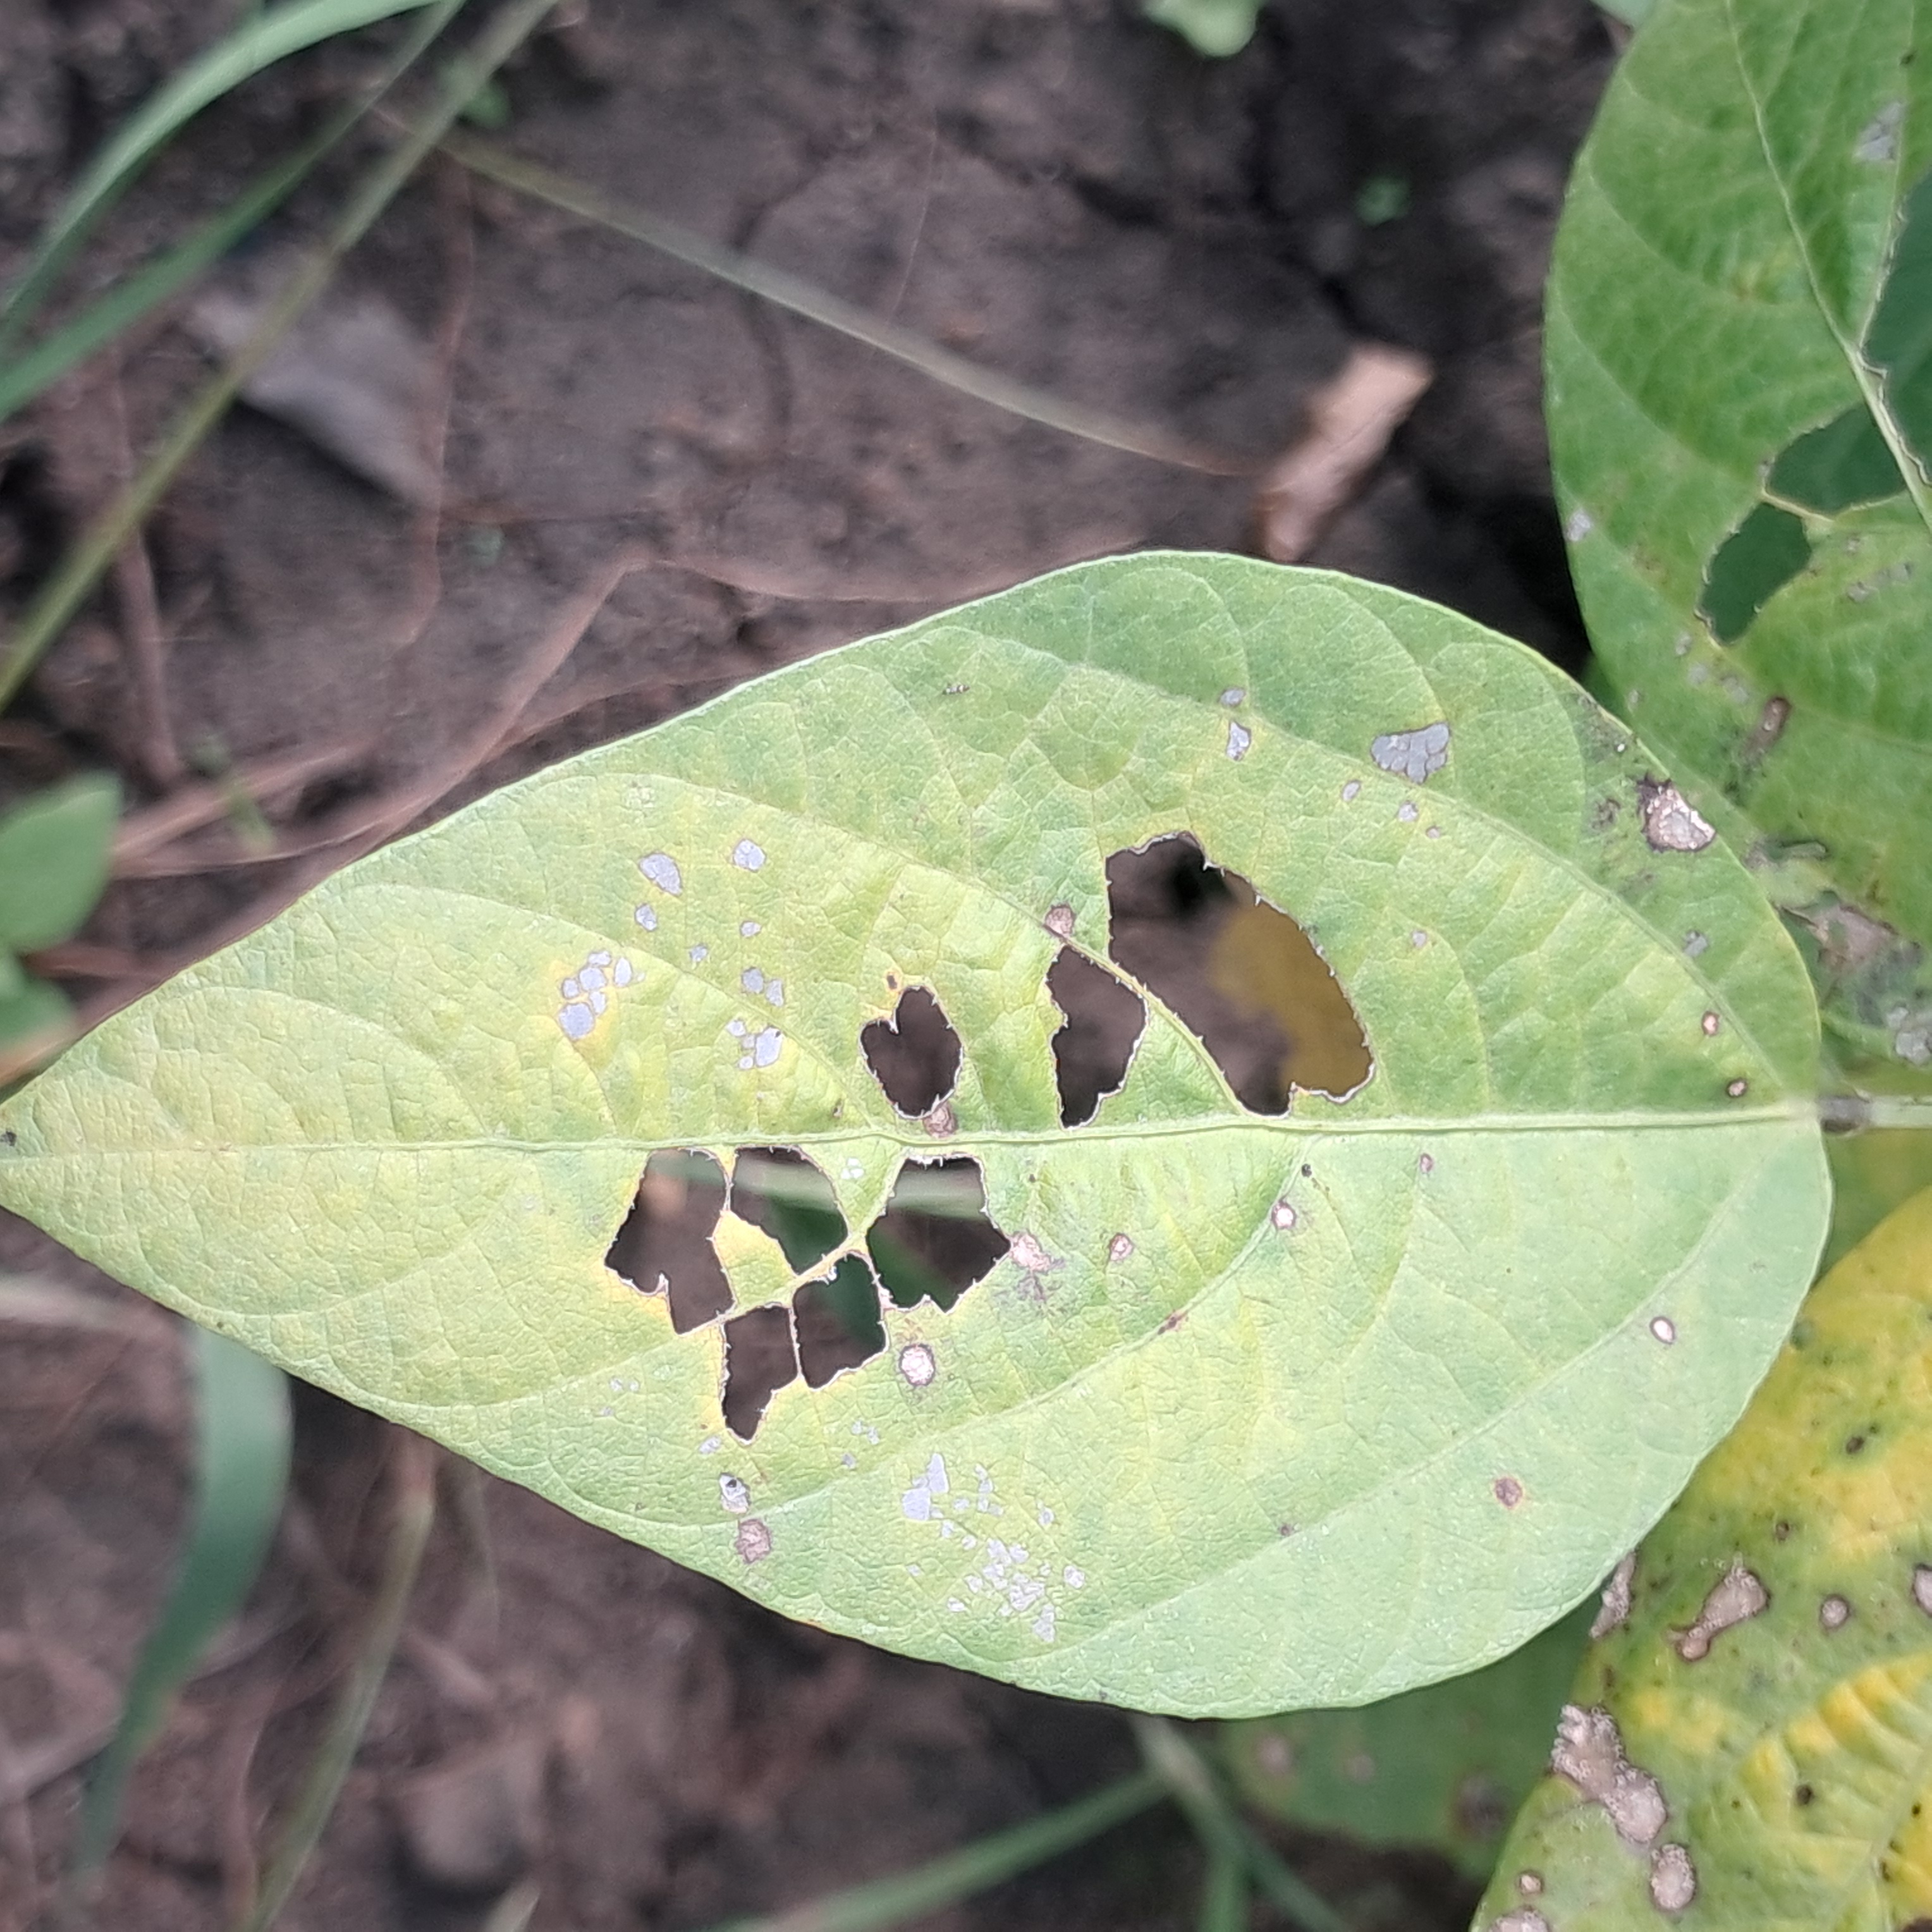
Label: Caterpillar_Semilooper_Pest